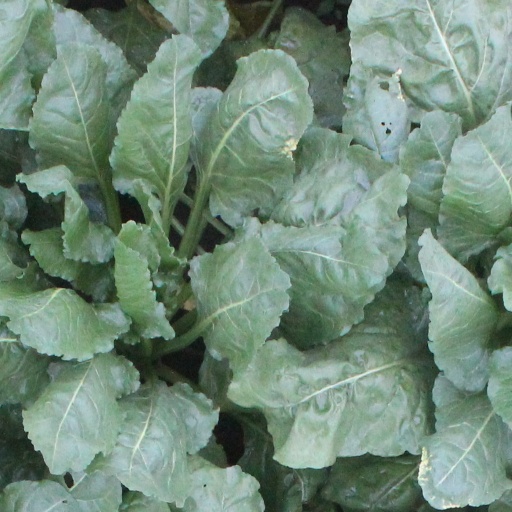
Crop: sugar beet